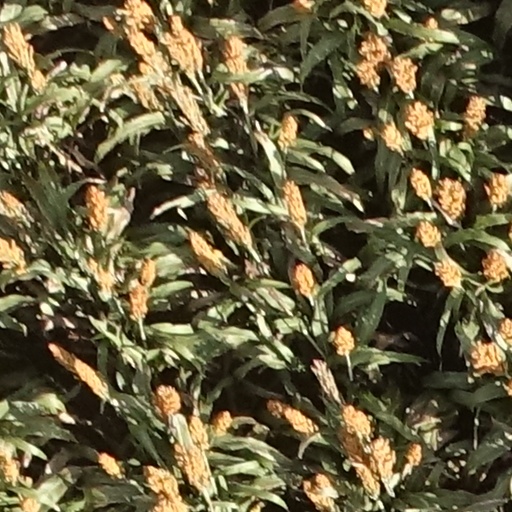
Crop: sorghum